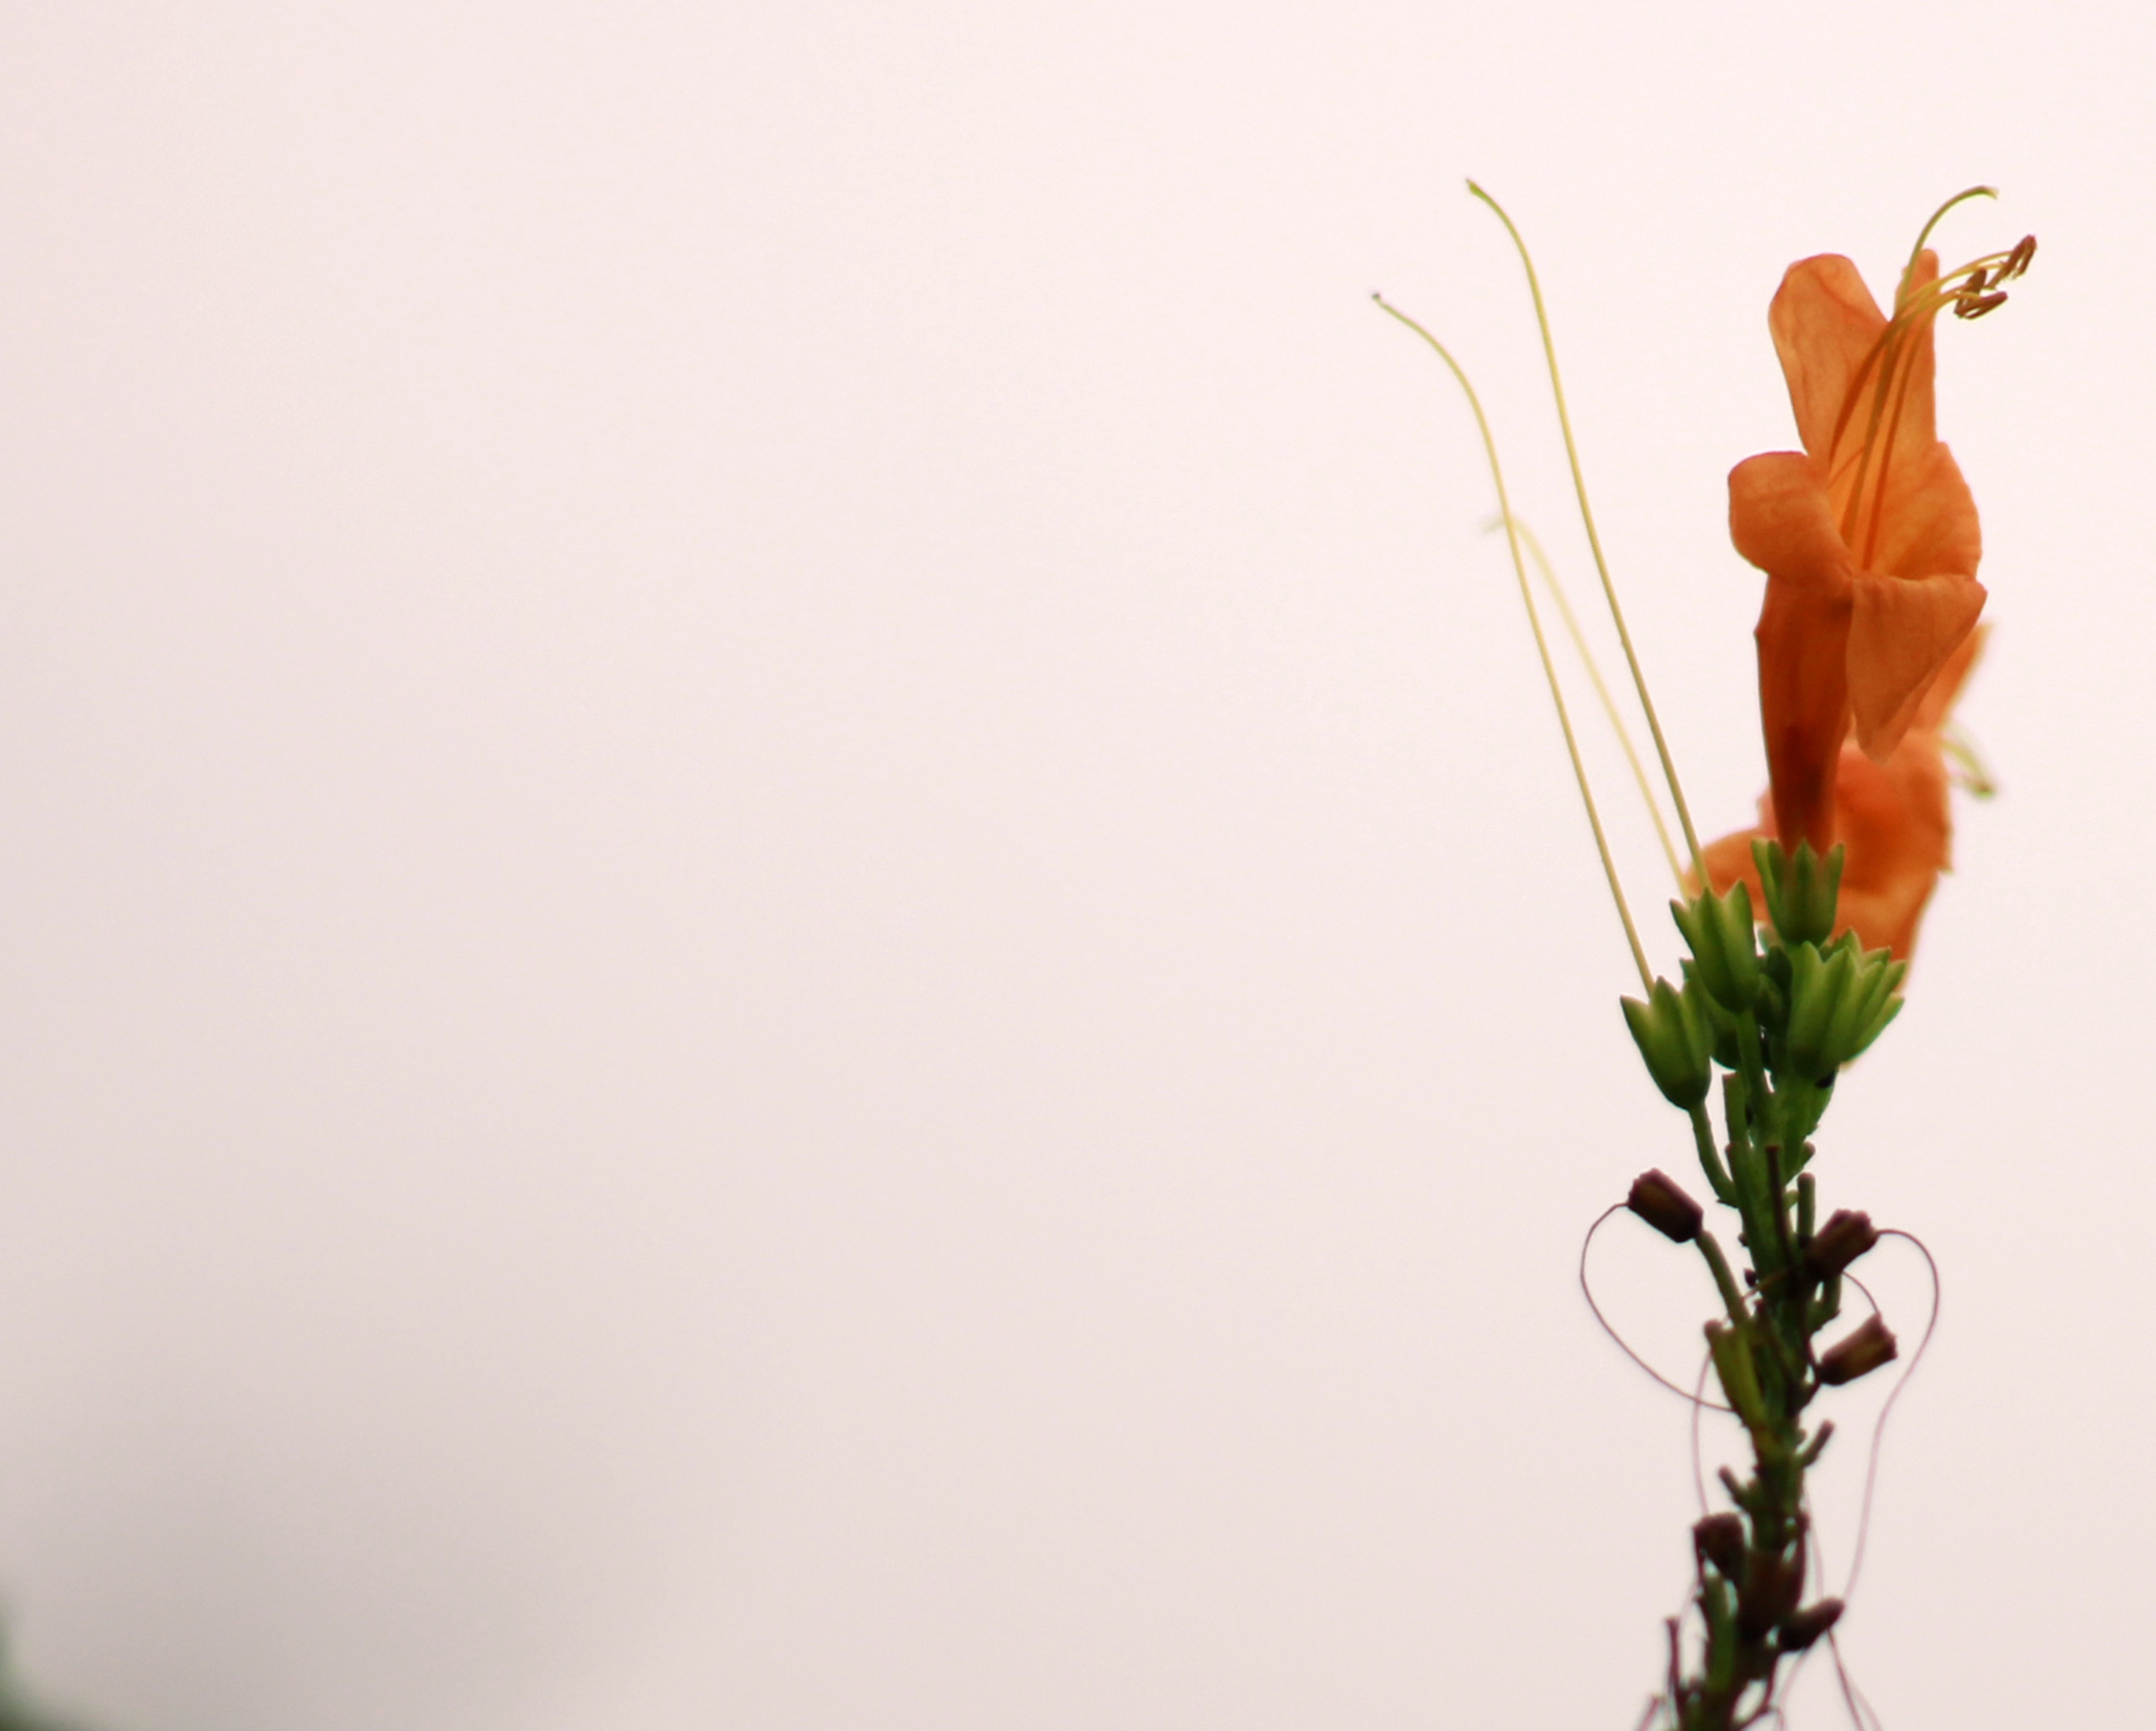
flowers, flower, flora, plant, plant stem, petal, macro photography, spring, still life photography, floral design